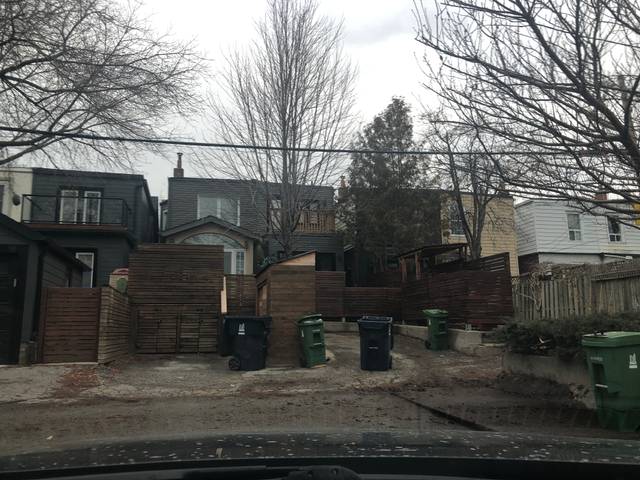
Region: Canada
Coordinates: 43.682, -79.348